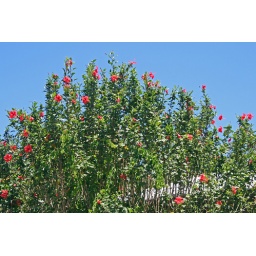
notice the house roof below